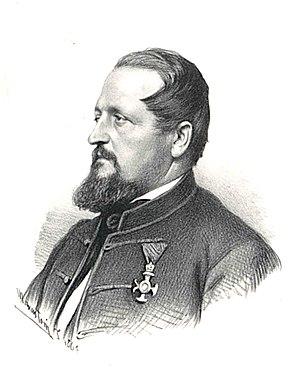
Ábrahám Ganz, né le 6 février 1814 à Embrach et mort le 15 décembre 1867 à Pest, est un ingénieur hongrois d'origine suisse. Fondateur des compagnies Ganz en 1844, il est l'un des pionniers de l'industrie lourde en Hongrie. Spécialisée en fonderie et en construction mécanique, sa société détient de nombreux brevets concernant la réalisation des essieux ferroviaires.